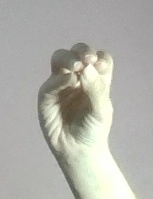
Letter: ha